2018 Indianapolis 500

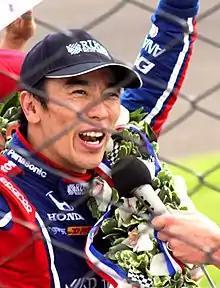
2017 Indy 500 winner Takuma Sato.

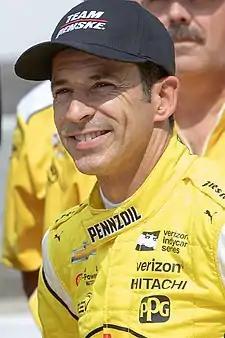
Three-time Indy 500 winner Hélio Castroneves.

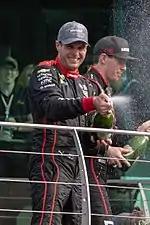
Will Power won the 2018 IndyCar Grand Prix.

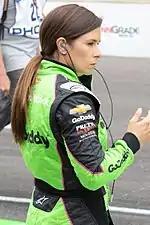
Danica Patrick prepares to practice for the final race of her career, the 2018 Indy 500.

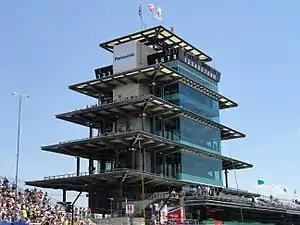
The Pagoda, the control tower which houses officials, broadcasting, and hospitality suites, is an icon at the Indianapolis Motor Speedway.

Four days of testing were scheduled at the Indianapolis Motor Speedway prior to the official opening of the track. On March 23, manufacturer testing was conducted on the road course for Honda. Testing on the oval was scheduled for March 27–29, but was postponed due to inclement weather in the forecast. A full-field, league-sponsored open test was held on the oval April 30, followed by the Rookie Orientation Program and Refresher tests on May 1. On May 2, track activity continued with a private manufacturers test involving both Honda and Chevrolet.